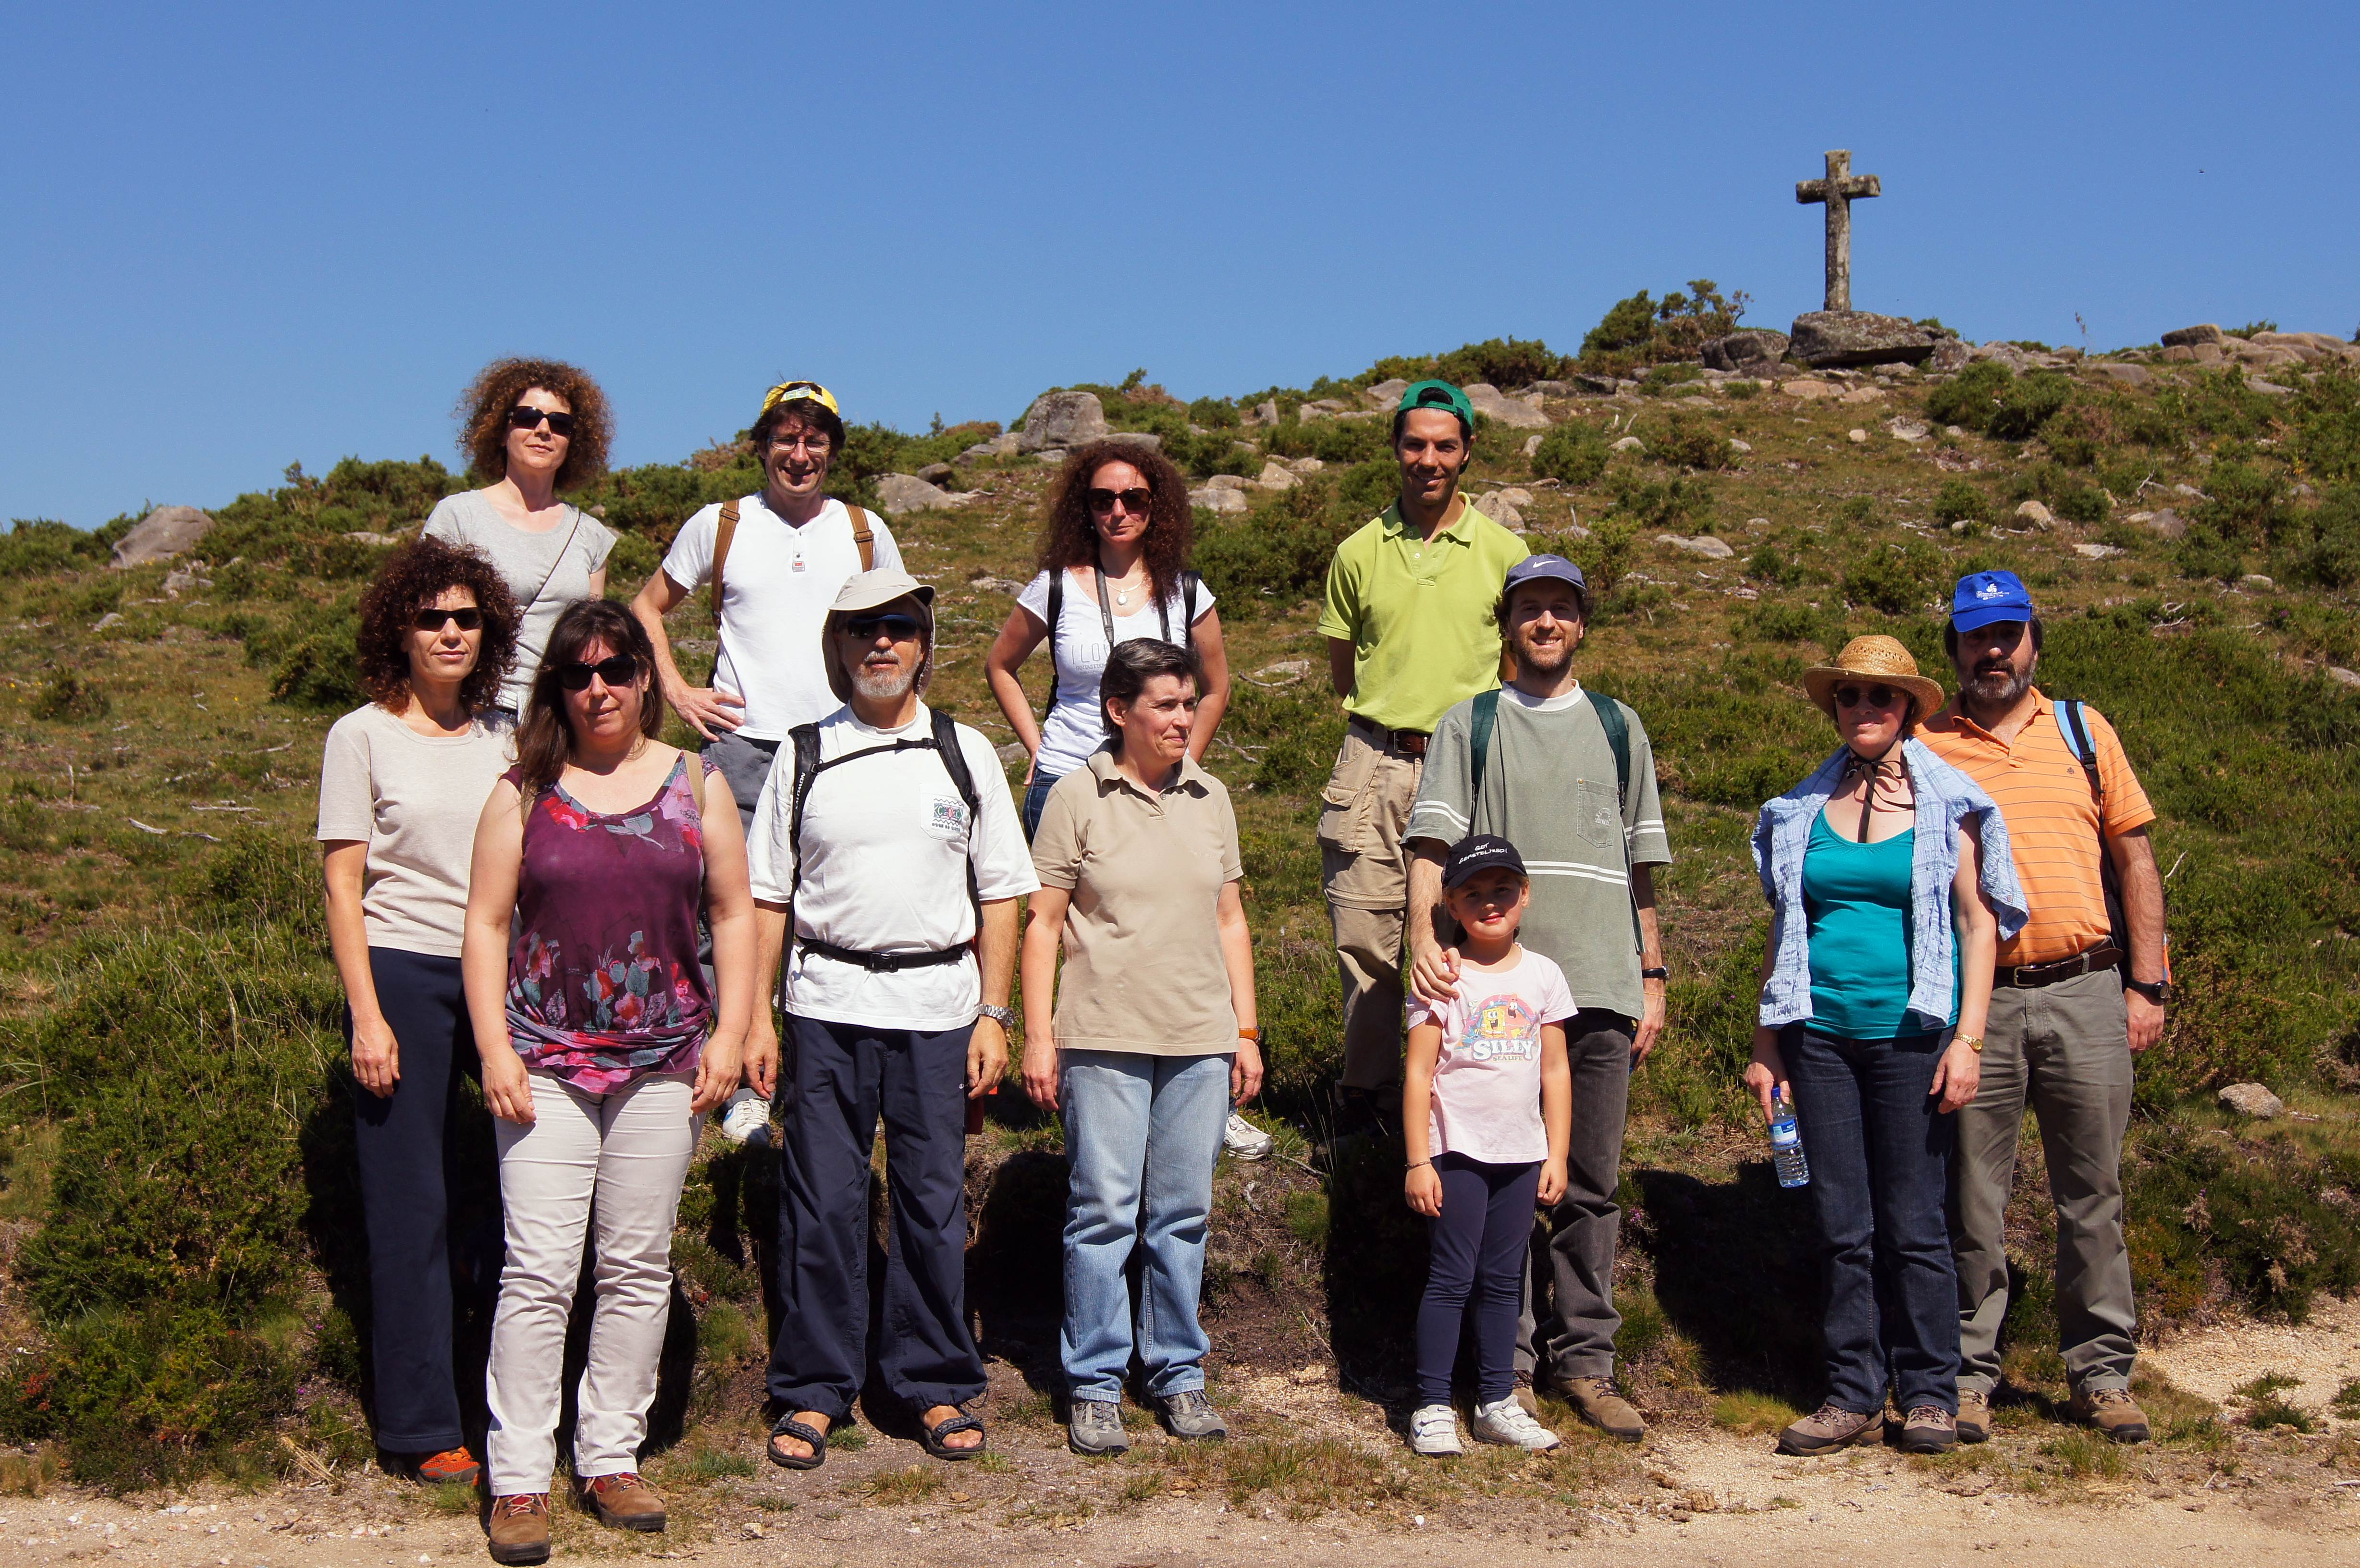
walking, people, hiking, adventure, community, tourism, spain, espaa, galicia, pontevedra, ggl1, alama, rutadaliberdade, sonya55, tours, social group